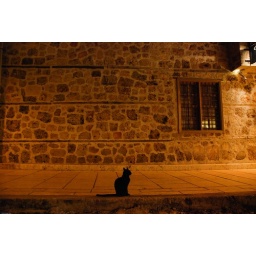
A black cat chilling out in front of an old Ottoman house.